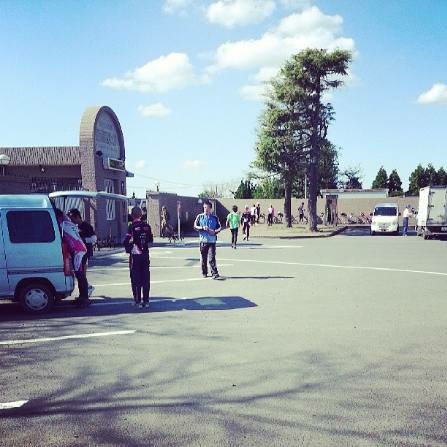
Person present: Yes